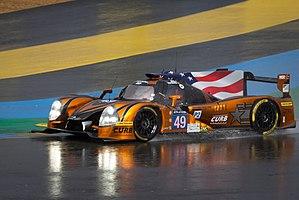
Michael Shank Racing est une écurie de sport automobile américaine fondée par Michael Shank en 1989. Elle est basée à Colombus dans l'Ohio.
Oswaldo Negri Jr., né le 29 mai 1969 à São Paulo au Brésil, est un pilote automobile brésilien.